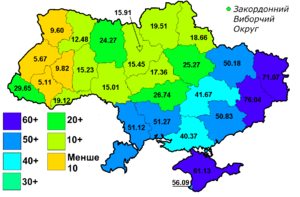
Le Parti des régions est un parti politique ukrainien pro-russe et régionaliste, créé en octobre 1997. Initialement dénommé Parti du renouveau régional d'Ukraine, il devient en 2000 le Parti du renouveau régional « Solidarité du travail d'Ukraine », puis le Parti des régions l’année suivante.